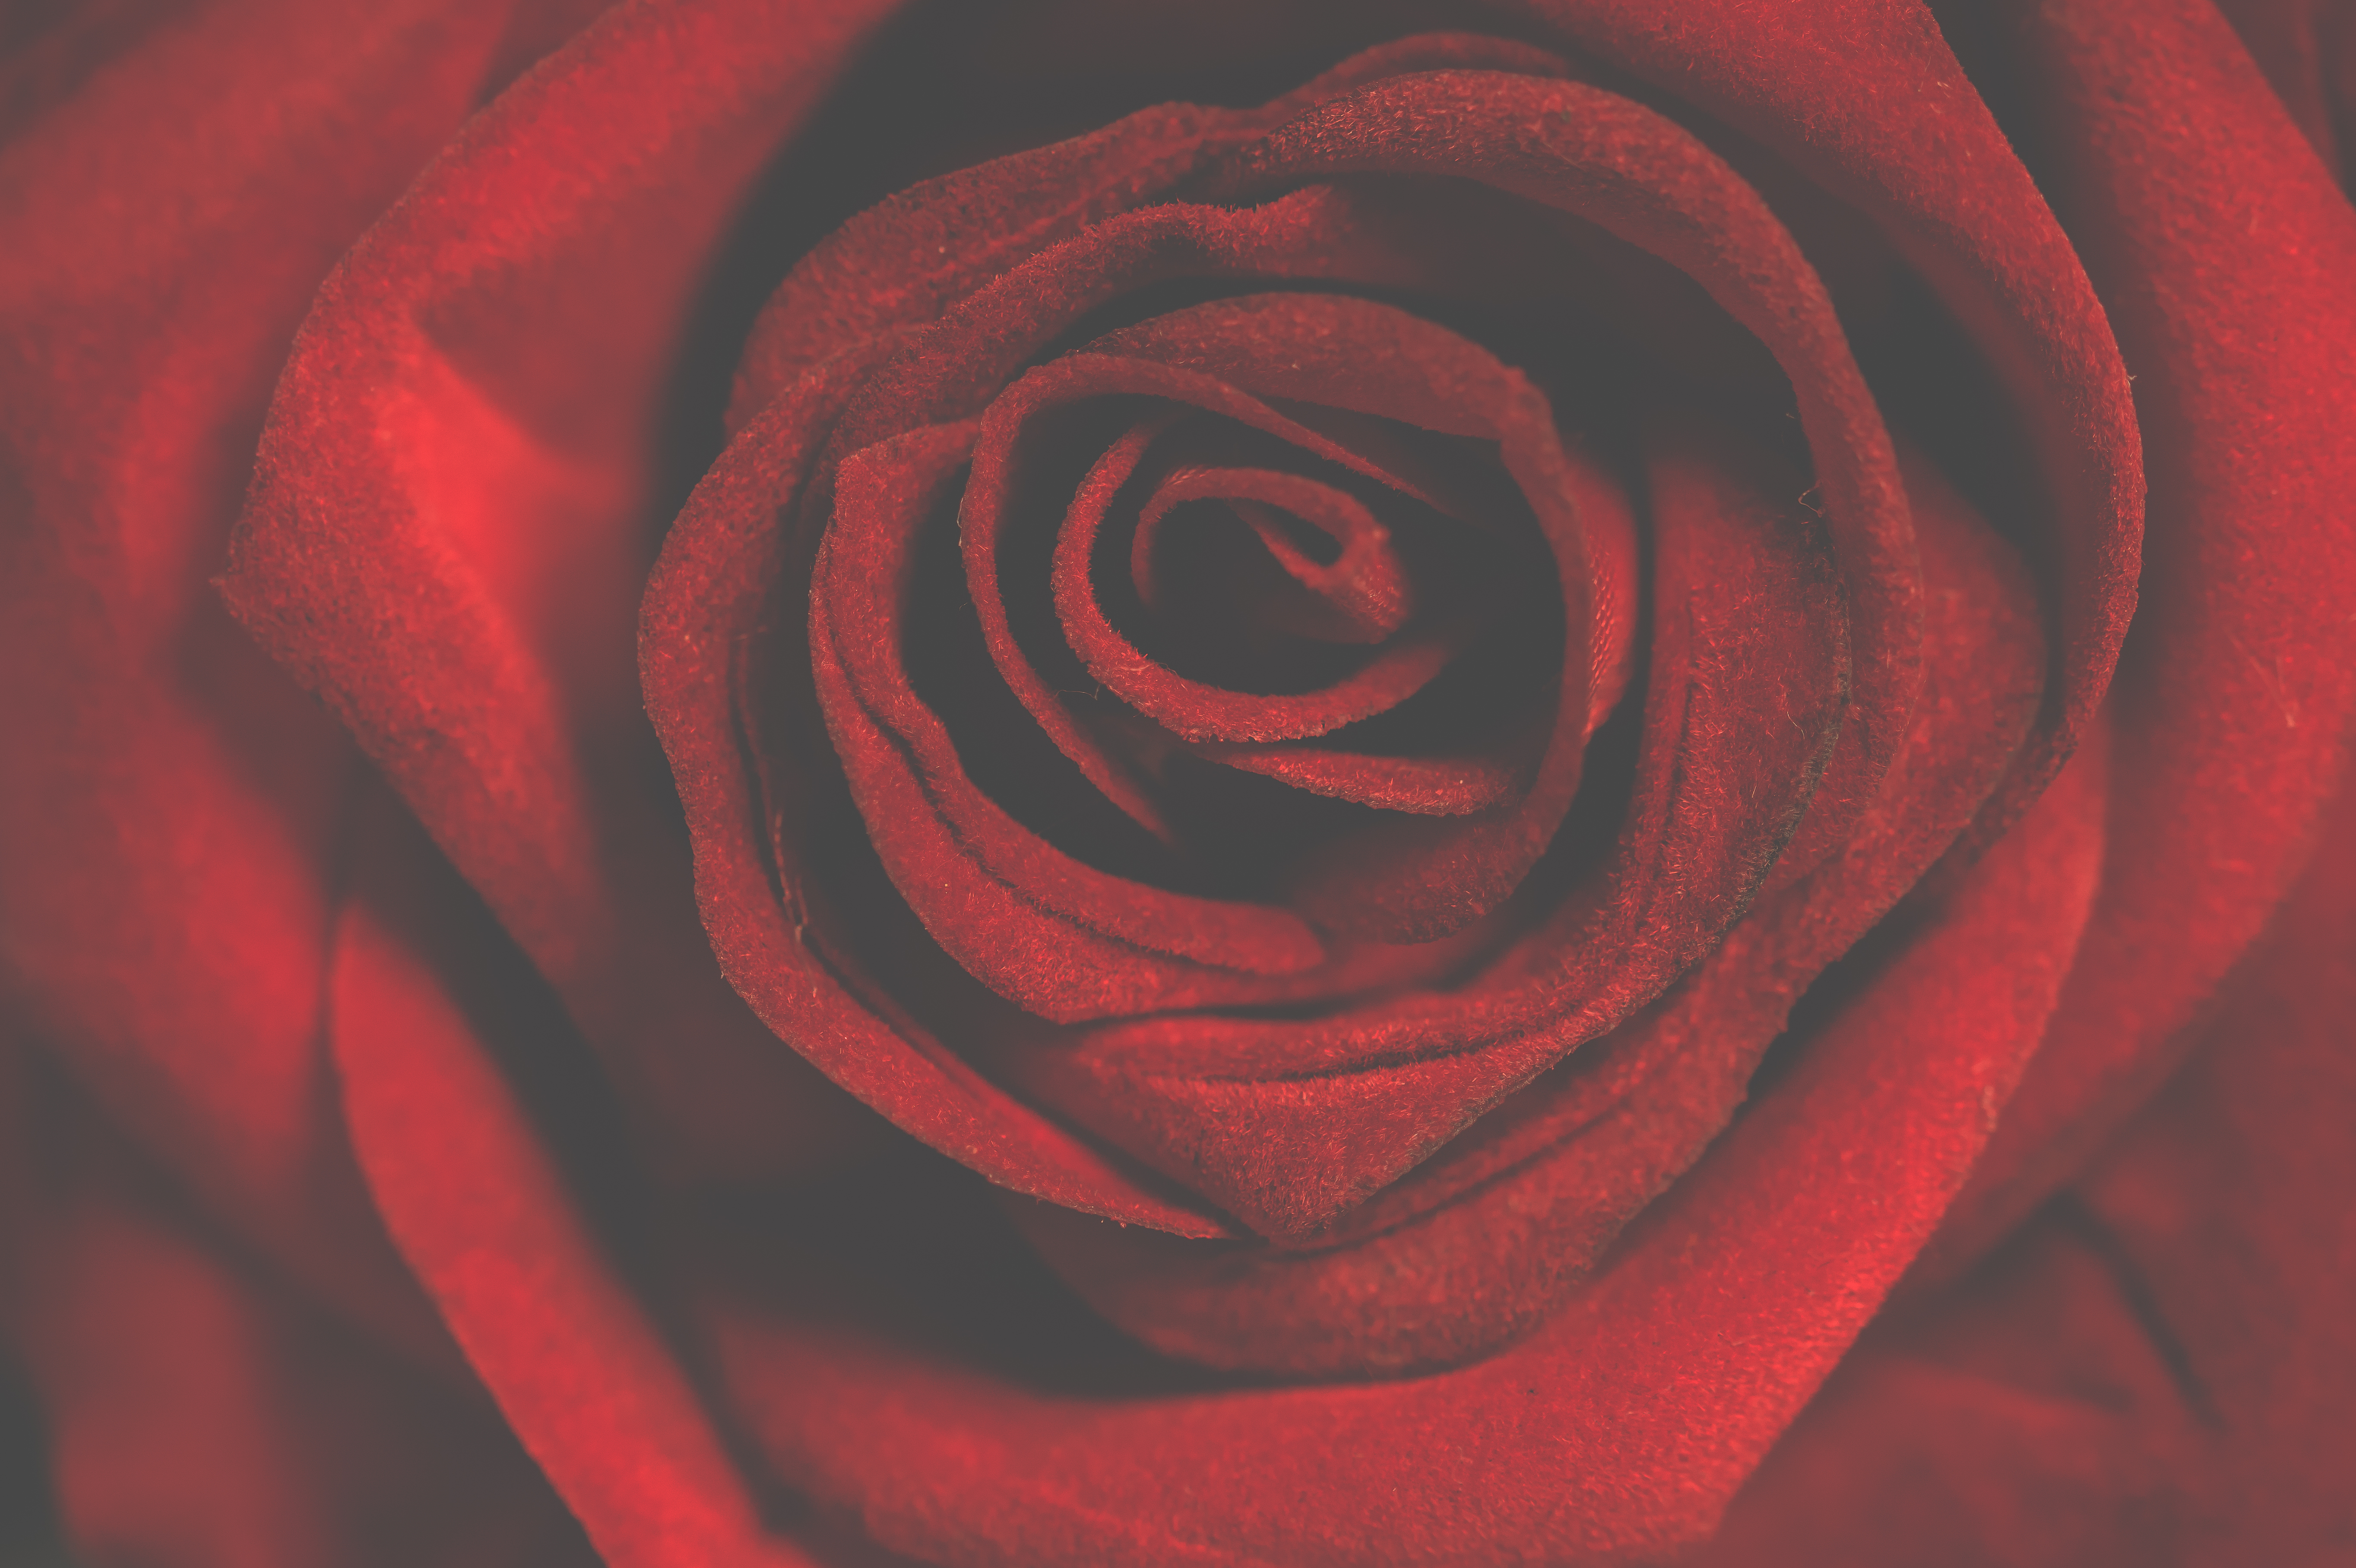
rose, roses, red, flower, flowers, macro, close up, valentine, valentines, valentines day, love, in love, background, wallpaper, garden roses, rose family, flora, petal, macro photography, rose order, still life photography, flowering plant, computer wallpaper, floribunda, peach, plant, rosa centifolia, china rose